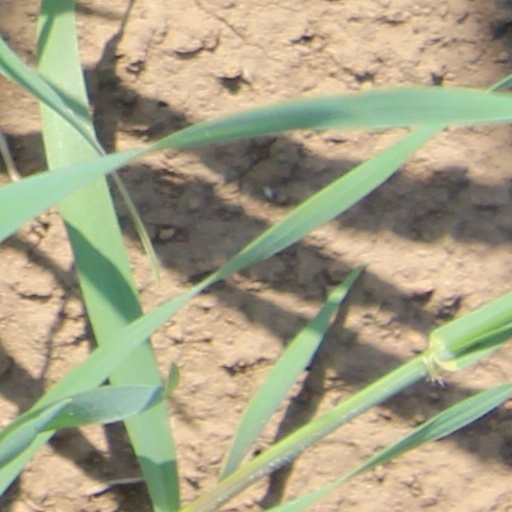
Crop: wheat